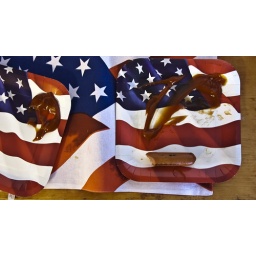
The kids' plates after eating hotdogs on Jared's birthday. Patriotic symbolism is prevalent in the Starkel/Thornton home.